Hellenistic-era warships

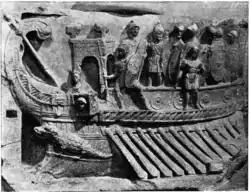
A Roman bireme depicted in a relief from the Temple of Fortuna Primigenia in Praeneste (Palastrina), which was built ; exhibited in the Pius-Clementine Museum (Museo Pio-Clementino) in the Vatican Museums.

The tendency to build ever bigger ships that appeared in the last decades of the 4th century did not stop at the "ten". Demetrius Poliorcetes built "elevens", "thirteens", "fourteens", "fifteens" and "sixteens", and his son, Antigonus II Gonatas had an "eighteen", while Ptolemy II's navy fielded 14 "elevens", 2 "twelves", 4 "thirteens", and even one "twenty" and two "thirties". Eventually, Ptolemy IV built a "forty" that was long, required 4,000 rowers and 400 other crew, and could support a force of 2,850 marines on its decks. However, "tens" seem to be the largest to have been used in battle.